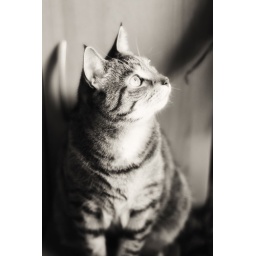
Just found my cat sitting in this position - thinking about something... :)